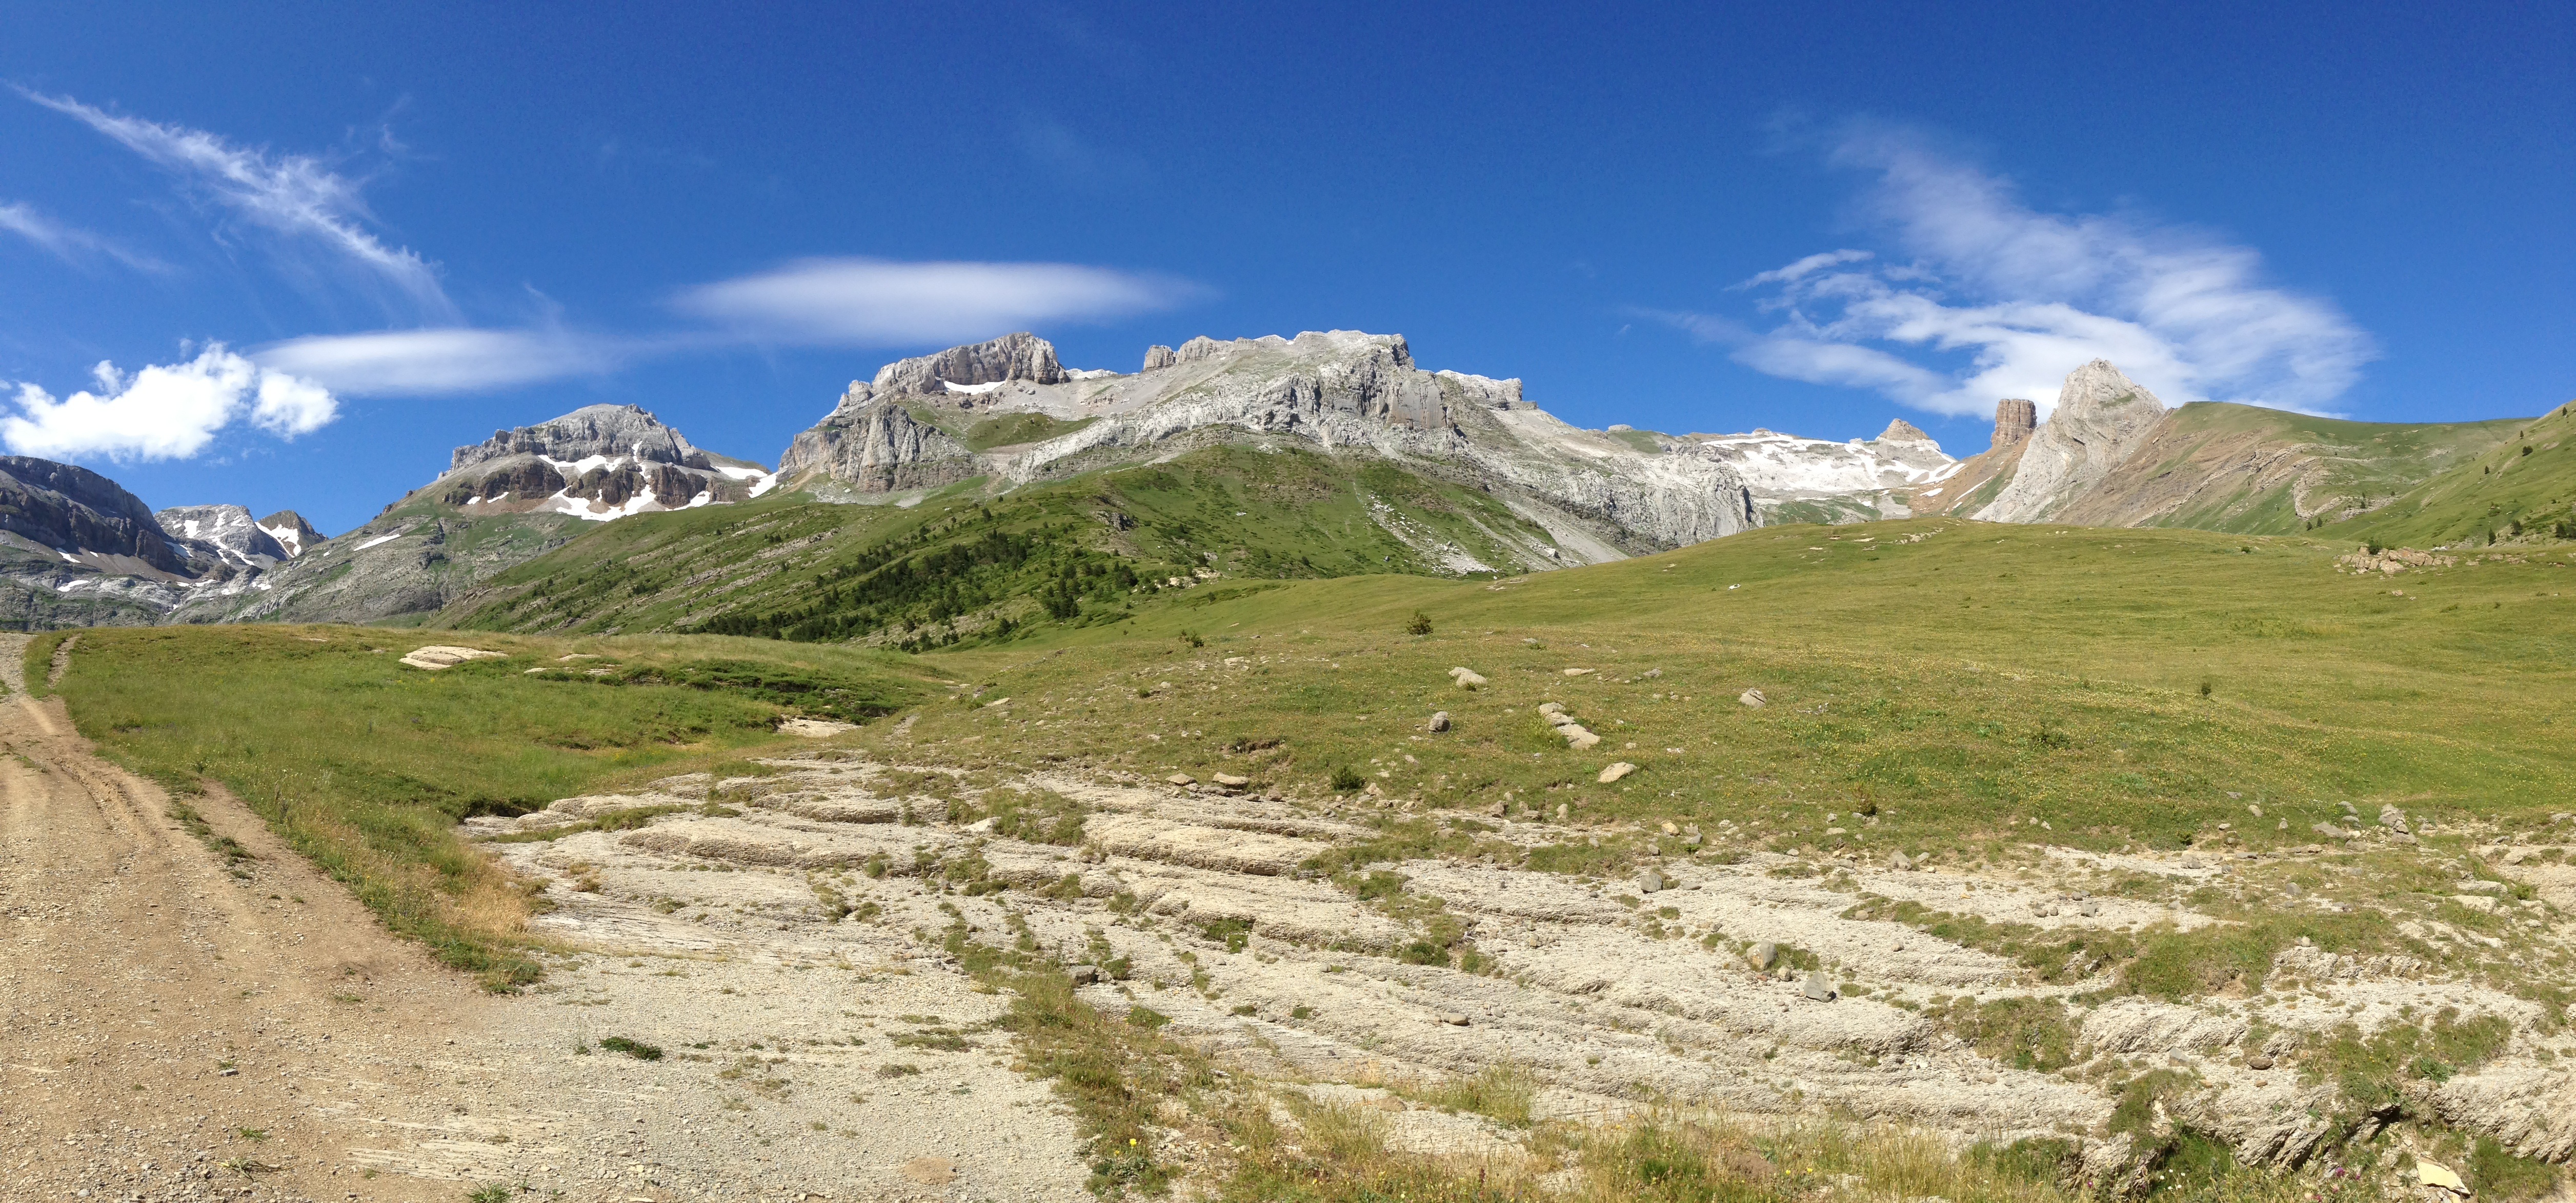
nature, walking, mountain, trail, meadow, hill, adventure, valley, mountain range, panorama, pasture, highland, ridge, mountain landscape, mountaineering, alps, grassland, plateau, fell, loch, high mountains, ecosystem, pyrenees, huesca, landform, mountain pass, geographical feature, mountainous landforms